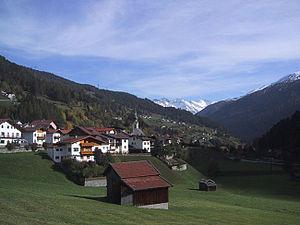
Flirsch est une commune autrichienne du district de Landeck dans le Tyrol.